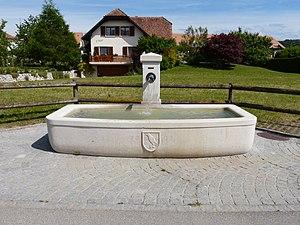
Fontaine sur la rue de Praz-Chemard à Étagnières.
Étagnières est une commune suisse du canton de Vaud, située dans le district du Gros-de-Vaud.